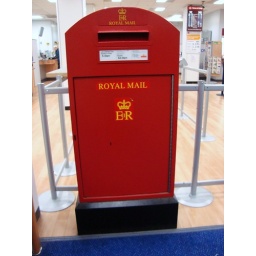
SN1 801 ... post office box in W H SMITH, Swindon.